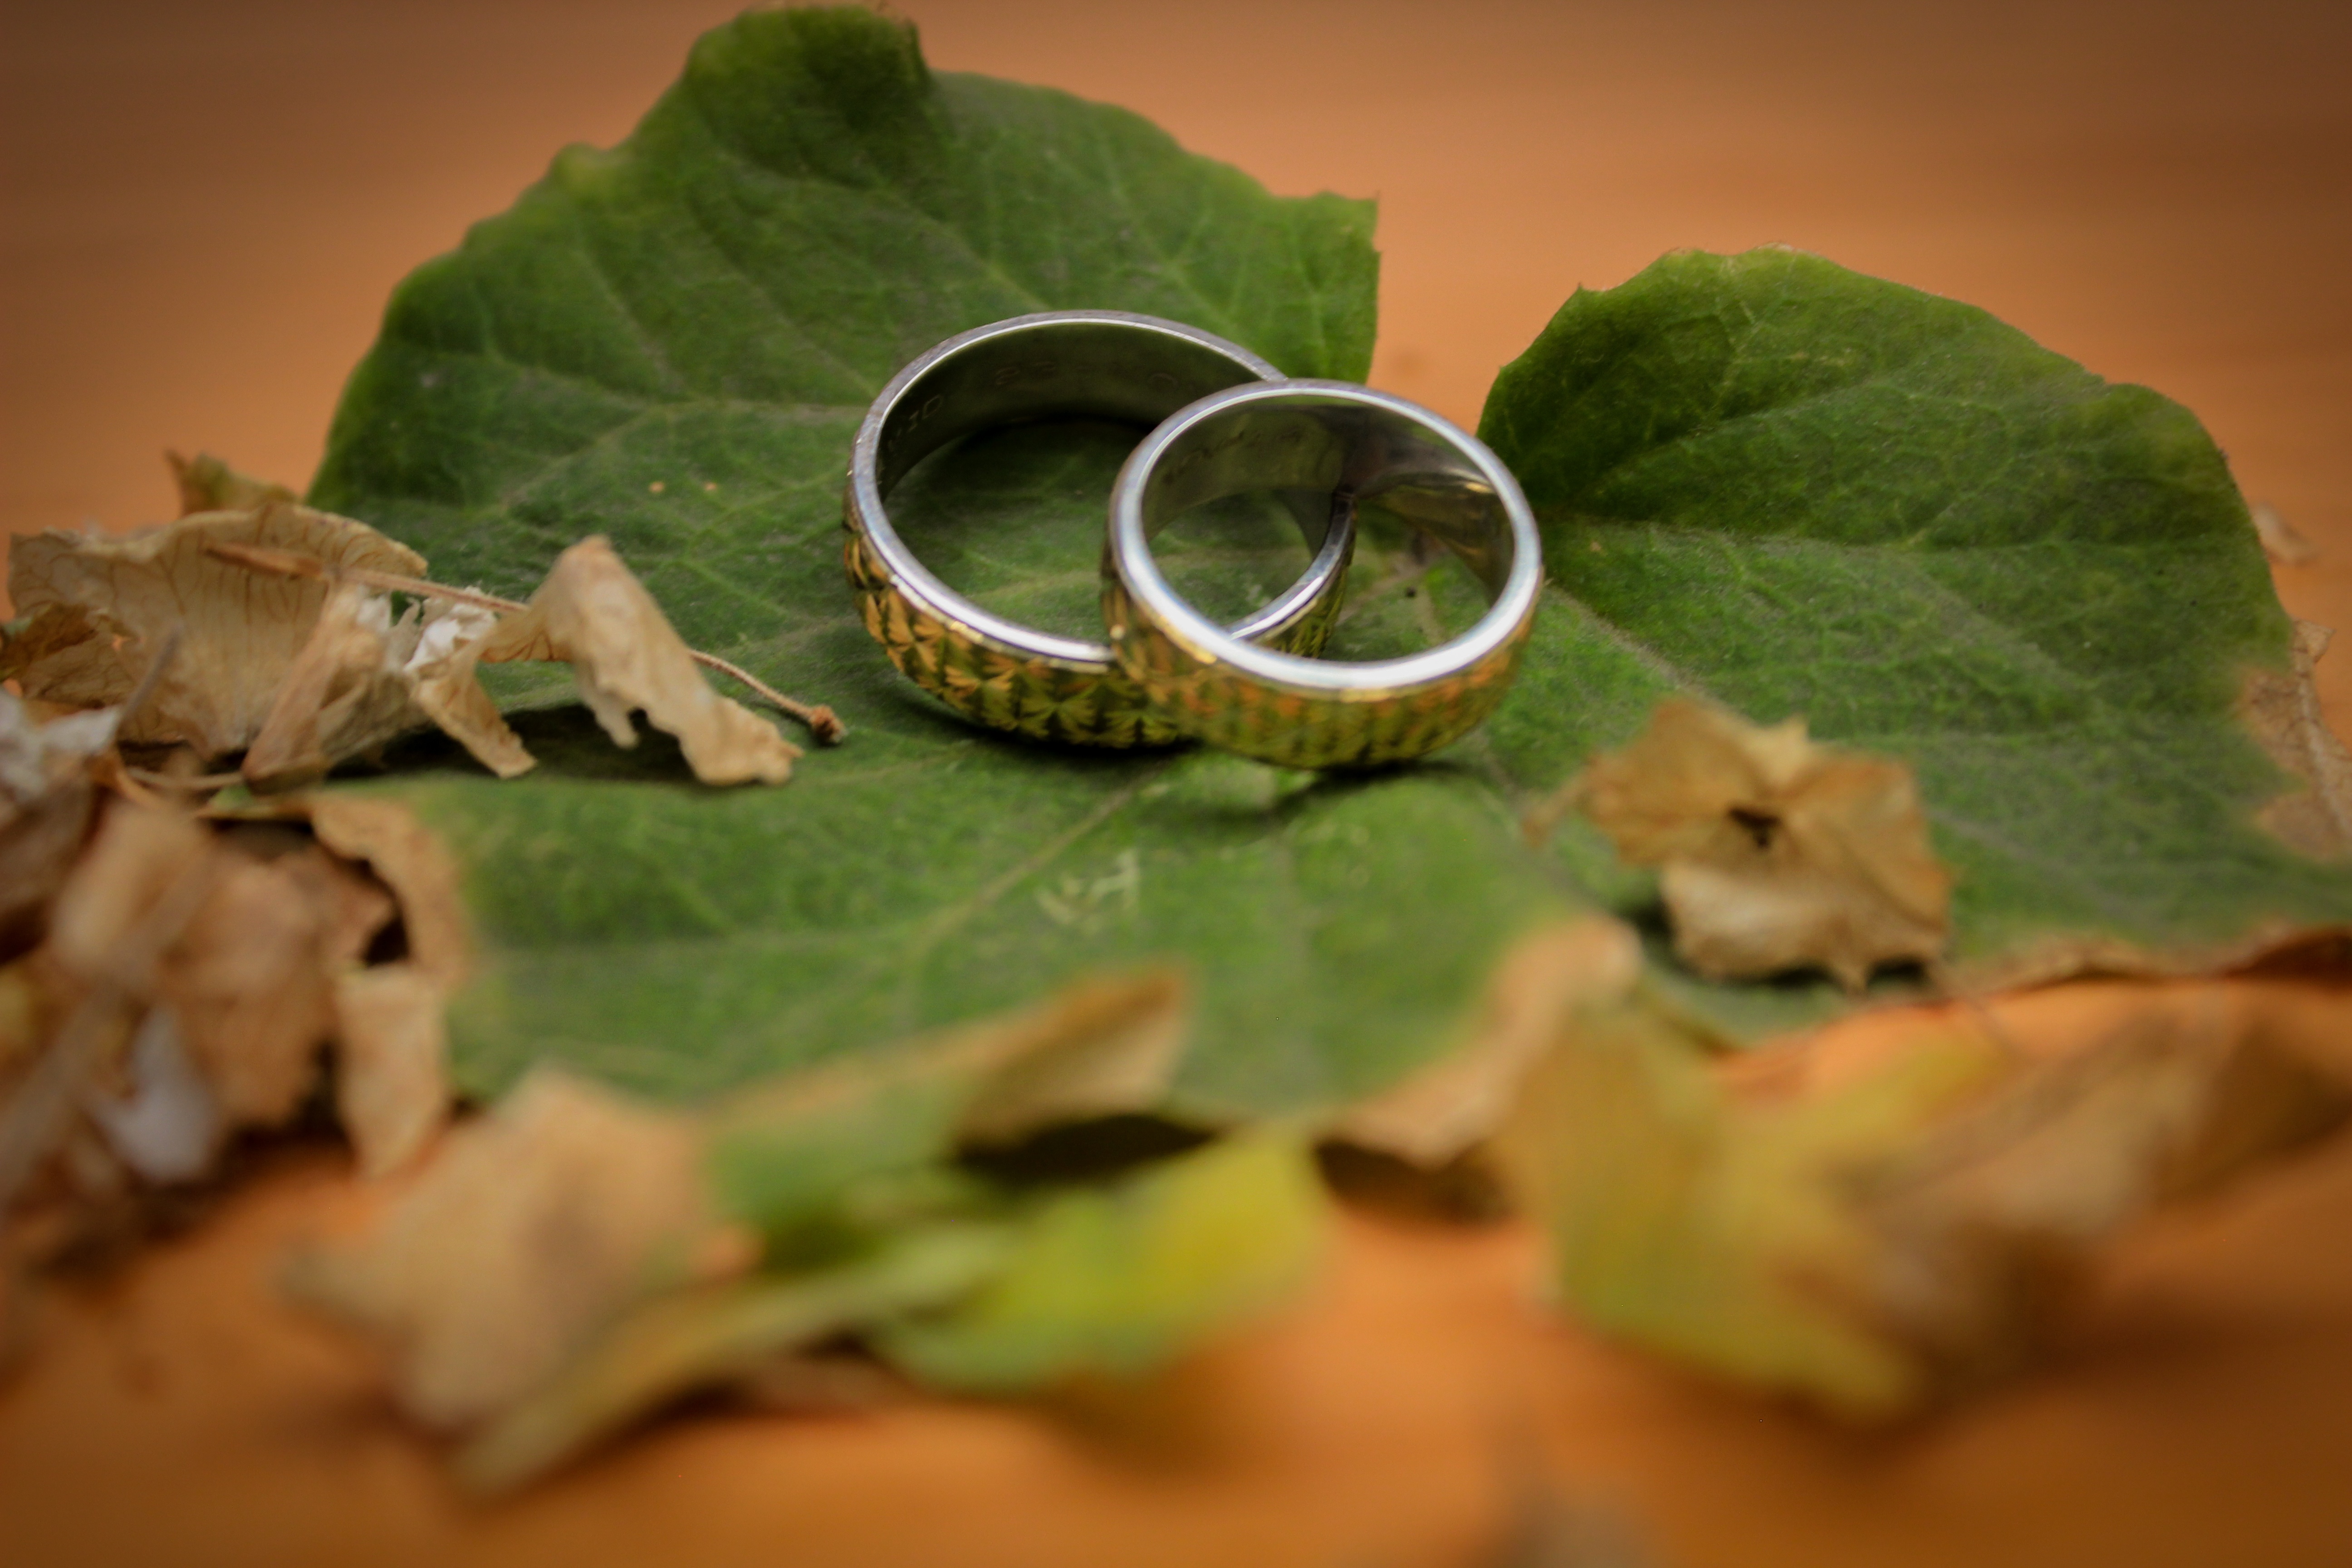
tree, plant, photography, leaf, flower, green, produce, autumn, close up, macro photography, bombycidae